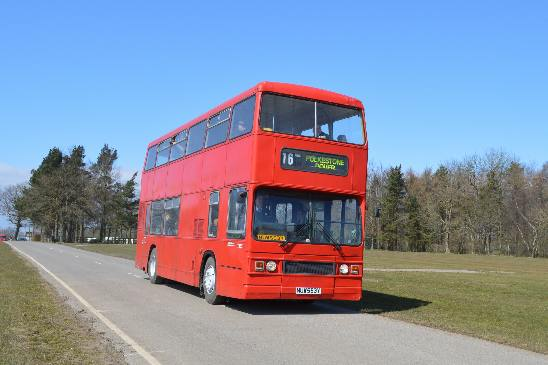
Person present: No